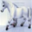
Label: horse